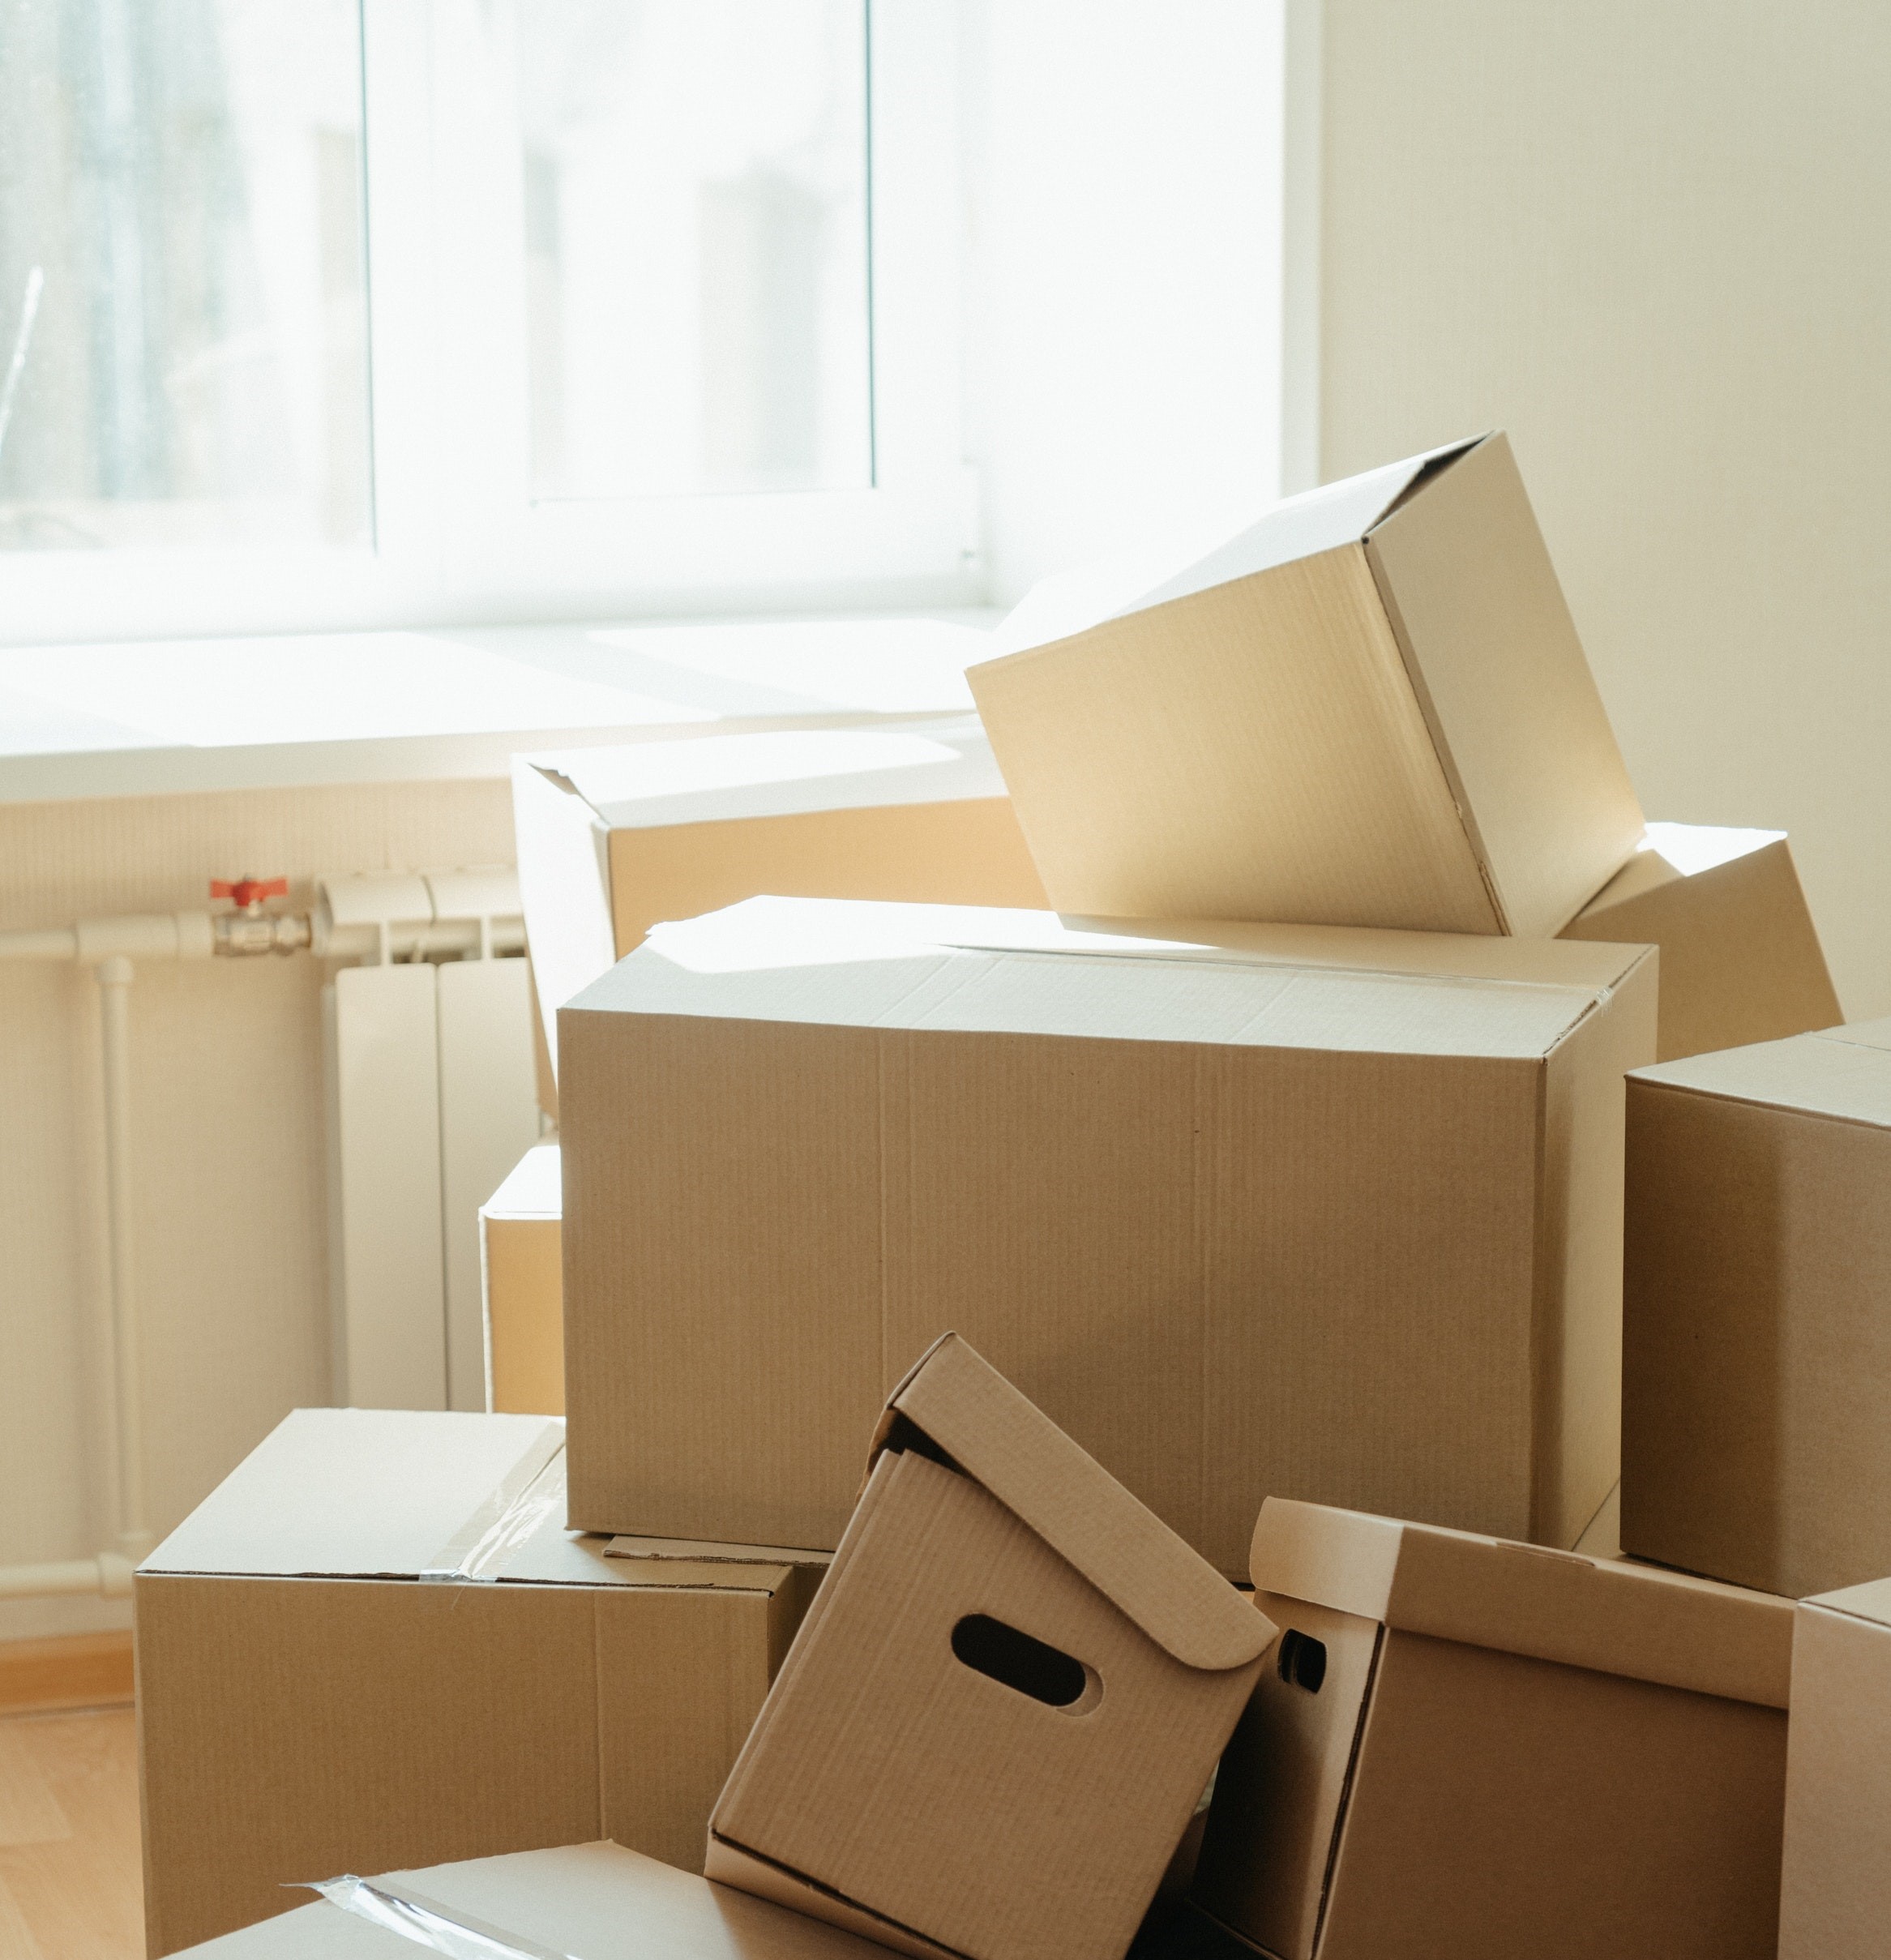
Label: cardboard